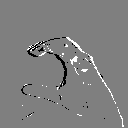
ASL letter: c